Benjamin Williams Crowninshield

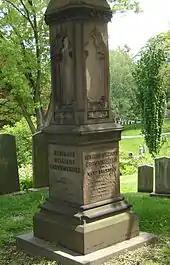
Crowninshield's grave at Mount Auburn

Crowninshield was born in Salem in the Province of Massachusetts Bay, the son of George Crowninshield (1734–1815) and Mary (née Derby) Crowninshield (1737–1813) who married in 1757. His father was a sea captain and merchant of the Boston Brahmin Crowninshield family. His family owned the lands near Mineral Spring, where the first Crowninshield family was cradled in the country.